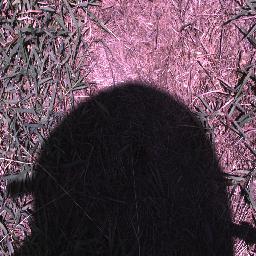
Label: negative